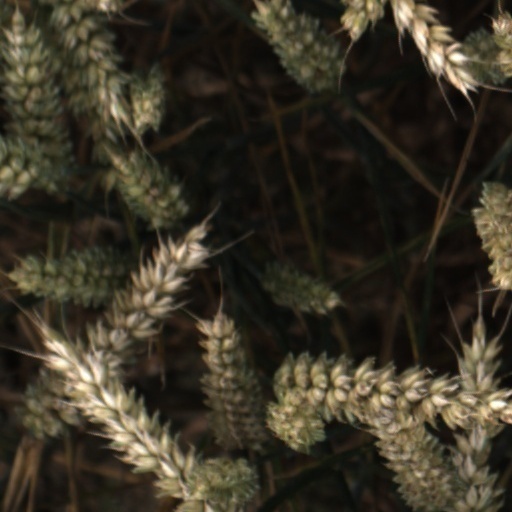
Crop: wheat